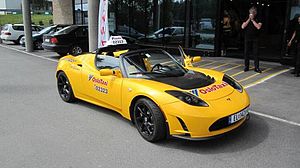
Tesla Roadster / Galleri
Tesla Roadster er en batteridreven elbil, produceret af Tesla Motors i Californien mellem 2008 og 2012. Det var det første masseproducerede, motorvejsparate elektriske køretøj i USA. Siden 2008 har Tesla solgt mere end 2.400 Roadstere i 31 lande. I 2010 begyndte Tesla at producere Roadstere med rattet i højre side, målrettet det britiske marked. Prisen for en nybygget Roadster lå i 2010 på 109.000 USD i USA, 86.950 GBP i UK, 191.888 AUD i Australien og ca. 84.000 euro i det kontinentale Europa. Som et elektrisk køretøj kunne man dog i mange lande få skattefradrag, rabat e.l.